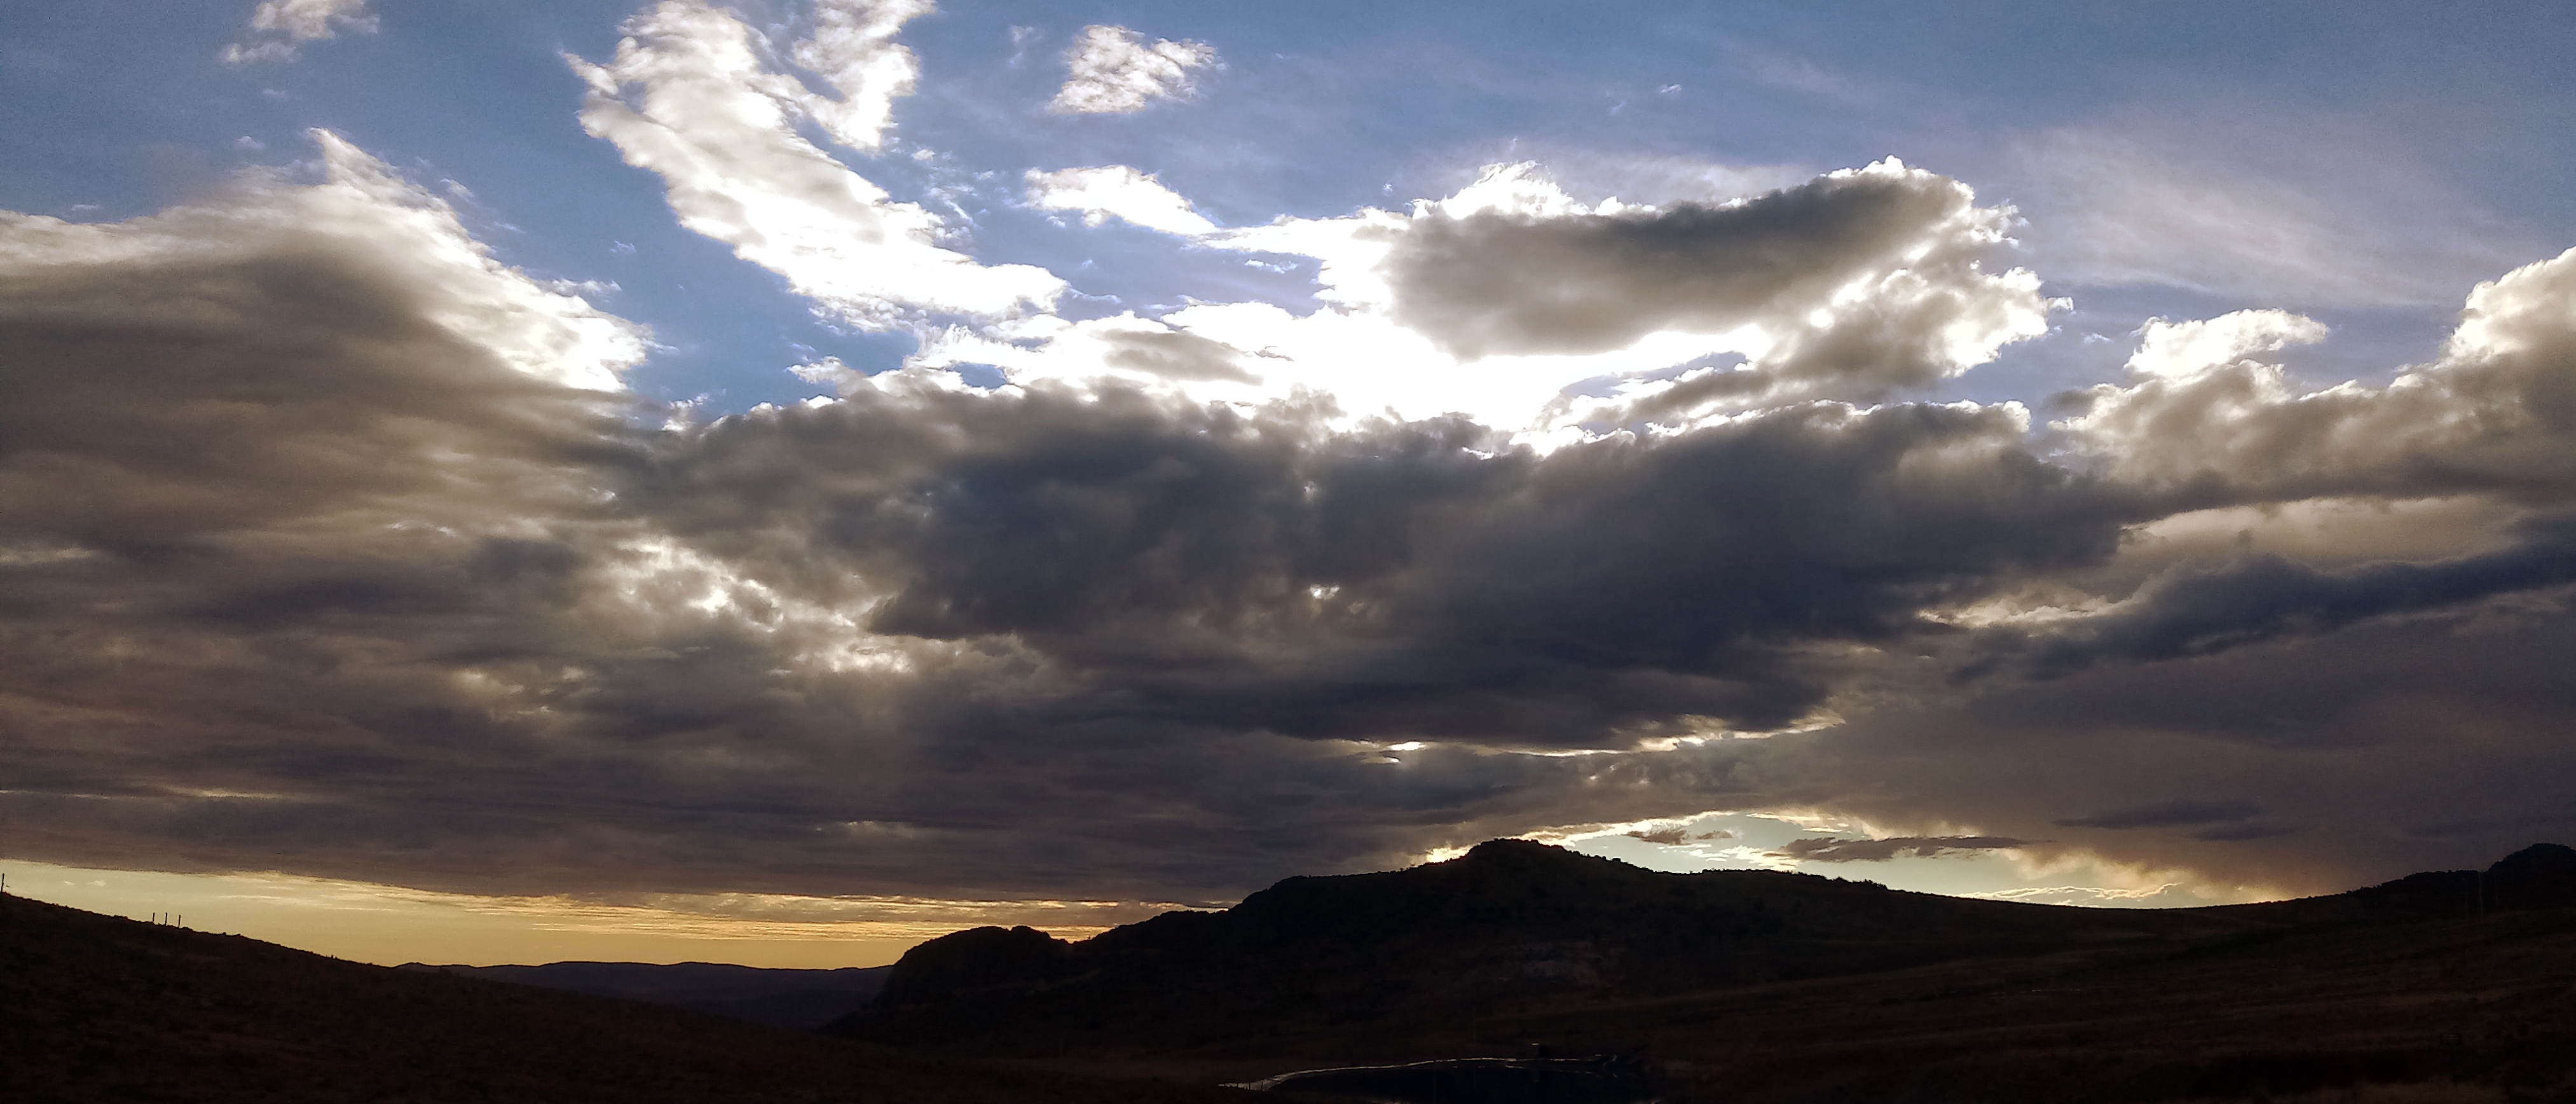
sunset, sky, cloud, cumulus, atmosphere, highland, horizon, daytime, meteorological phenomenon, sunlight, morning, hill, mountain, evening, afterglow, ecoregion, landscape, dawn, mountain range, computer wallpaper, sunrise, dusk, fell, plateau